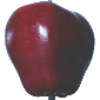
Label: Apple Red Delicious 1